Monsterpalooza

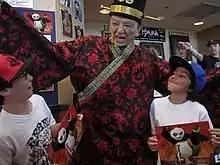
James Hong at Monsterpalooza 2011, dressed as David Lo Pan from "Big Trouble in Little China".

After a successful trial run in New Jersey in 2008, Monsterpalooza was organized on the West Coast by Eliot Brodsky in 2009, and held at the Marriott Burbank Convention Center. It has been held annually since then, and usually takes place in March, April or May. The spring event moved from Burbank to the Pasadena Convention Center in 2016, and became the venue's most attended event. A smaller offshoot convention, "Son of Monsterpalooza" is still held in Burbank in September.